LaDainian Tomlinson

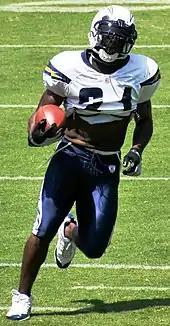
Tomlinson warming up during his tenure with the Chargers

Tomlinson was a holdout through much of training camp, while his agent Tom Condon negotiated with the Chargers. He eventually signed a six-year, $38 million contract on August 21. He had missed the first two preseason games, and was kept on the bench for the third, before featuring briefly in the final game, rushing five times for 14 yards in a defeat to the Arizona Cardinals.